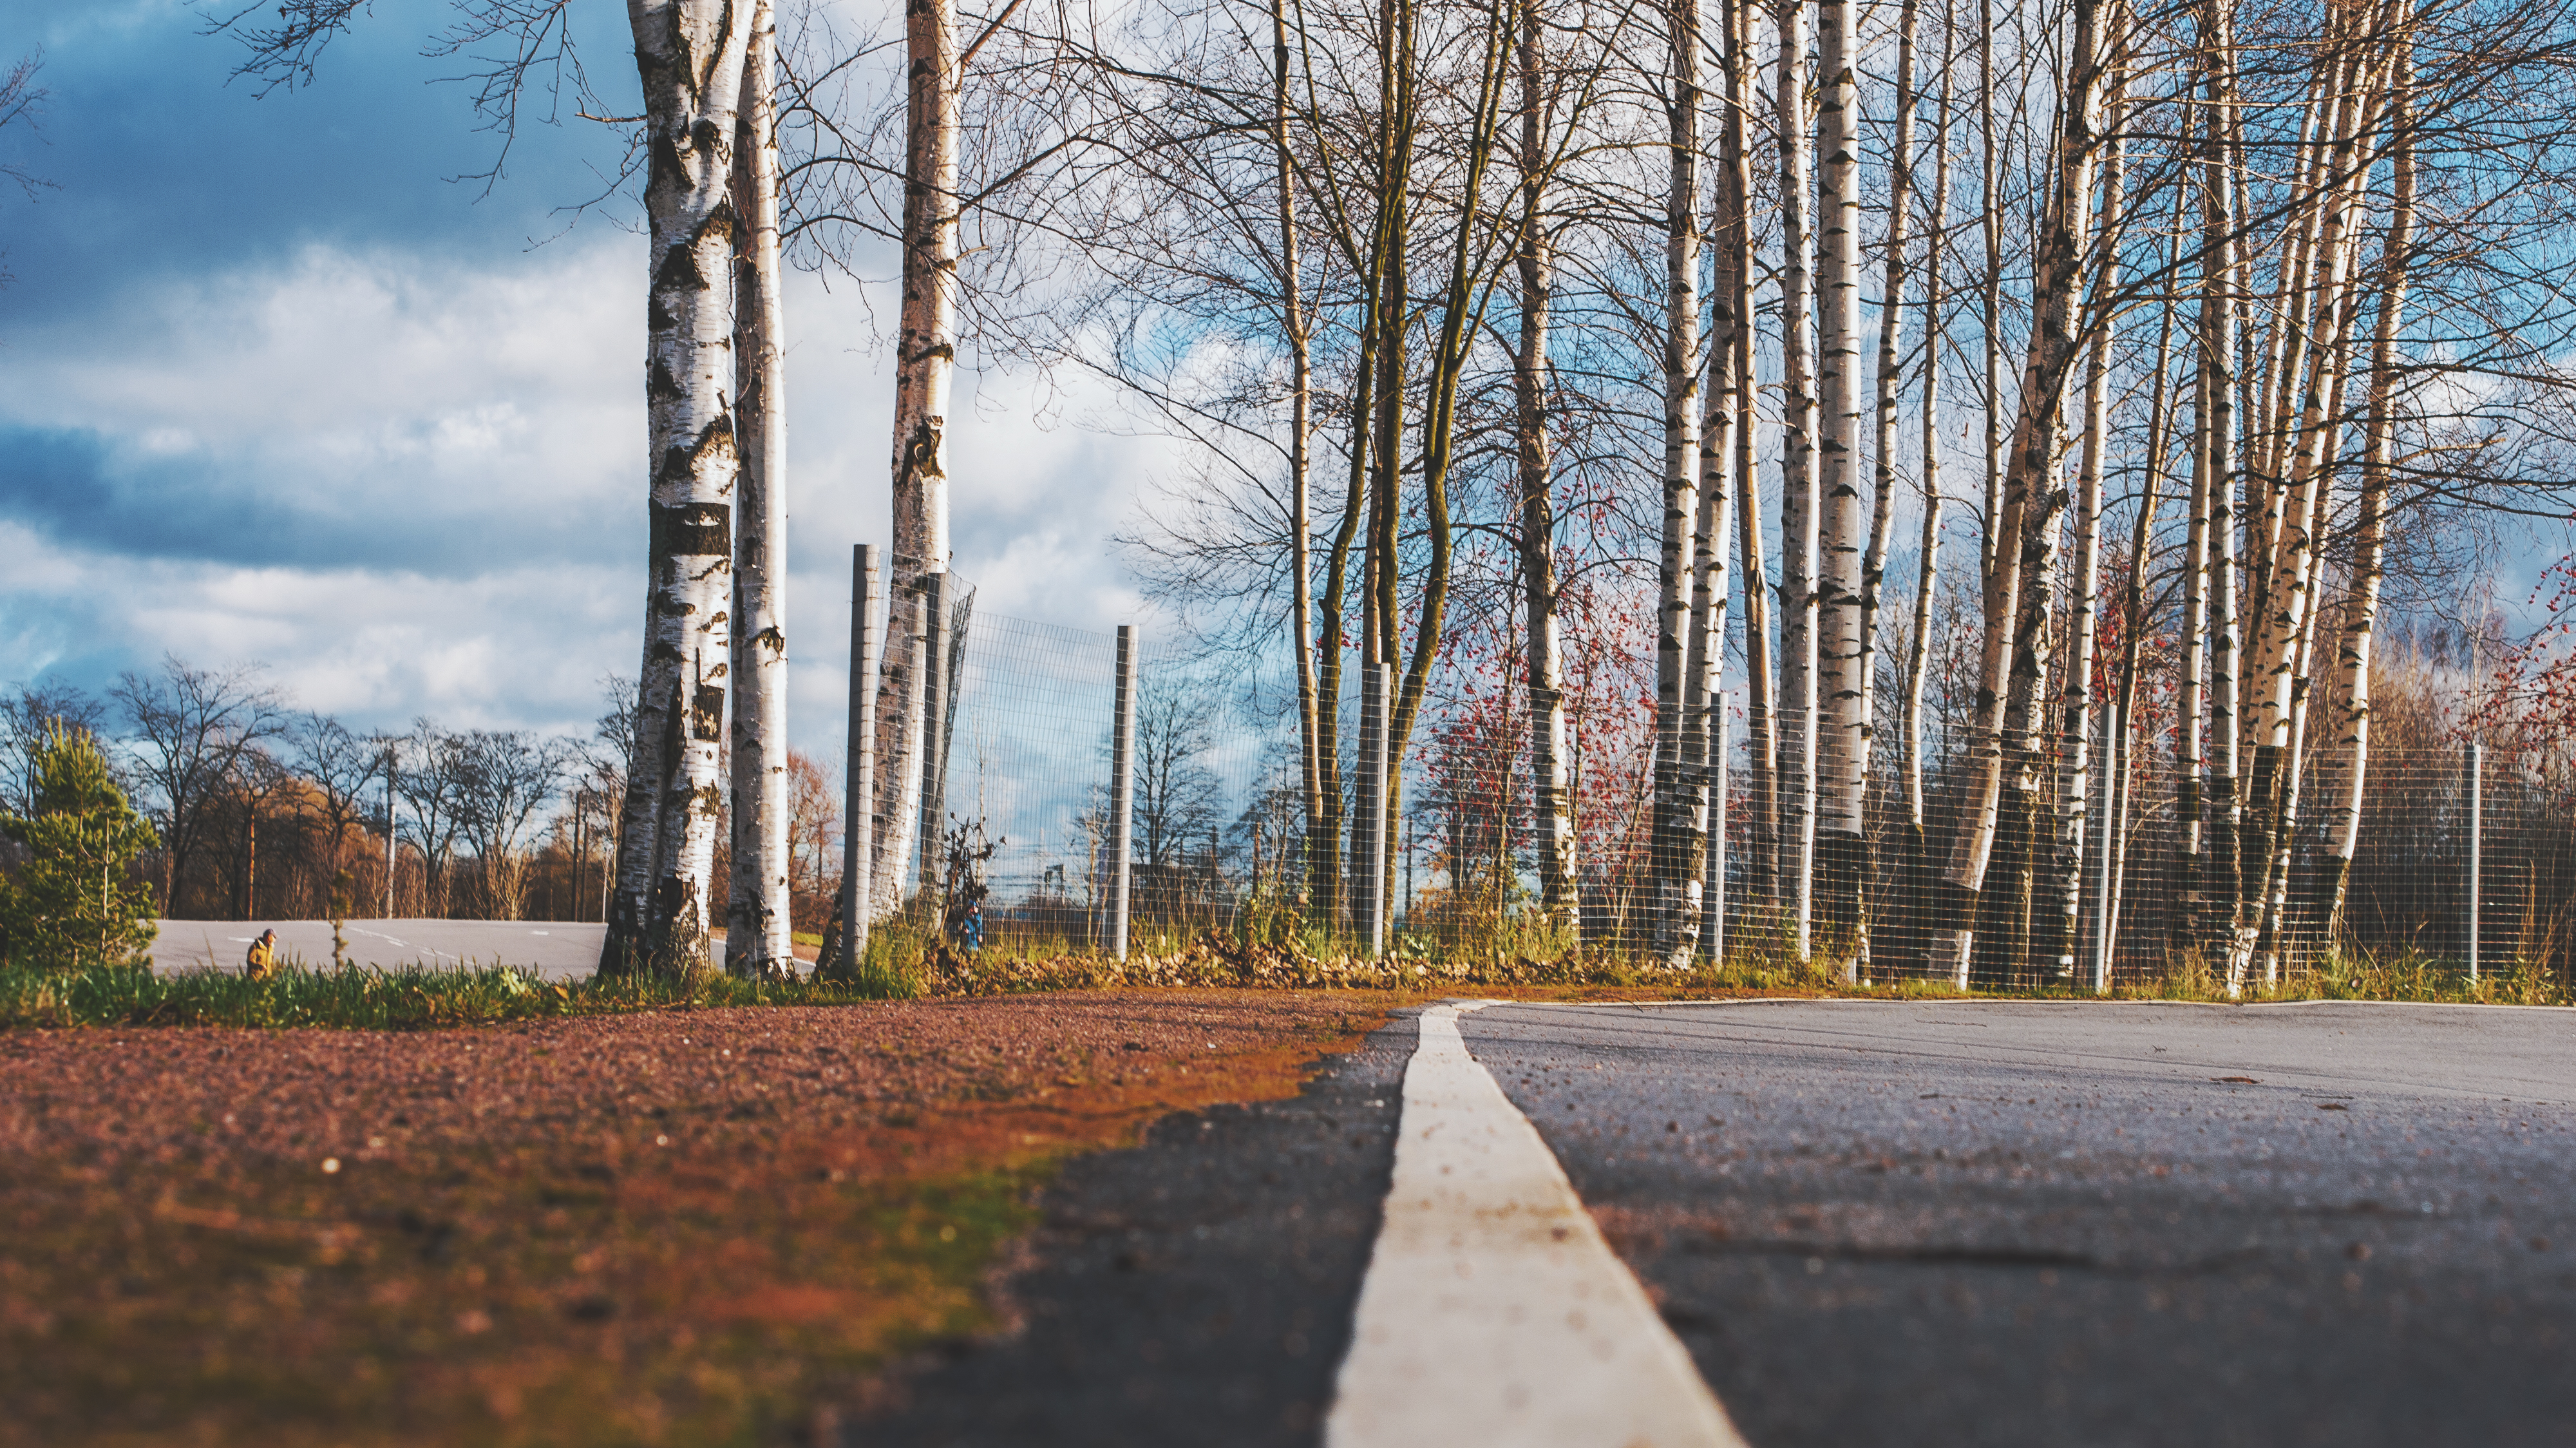
images, sky, cloud, plant, natural landscape, wood, branch, tree, trunk, road surface, asphalt, grass, twig, landscape, rural area, deciduous, horizon, road, grove, forest, symmetry, woodland, temperate broadleaf and mixed forest, wildlife, soil, path, winter, trail, old growth forest, evening, sidewalk, grassland, Northern hardwood forest, reflection, temperate coniferous forest, walkway, plant stem, spruce fir forest, field, dirt road, freezing, city, shadow, street, autumn, lane, rock, birch family